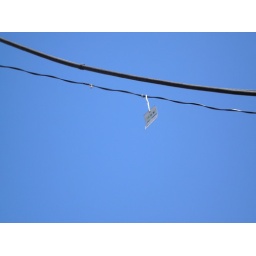
This blue sky is collected by me!